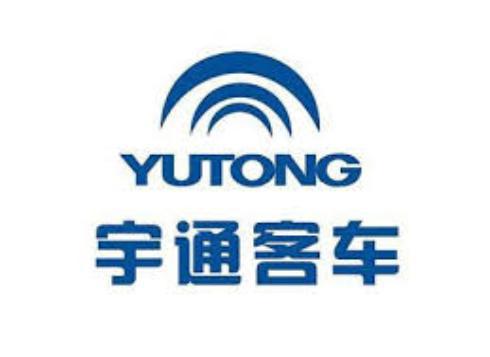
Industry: Transportation